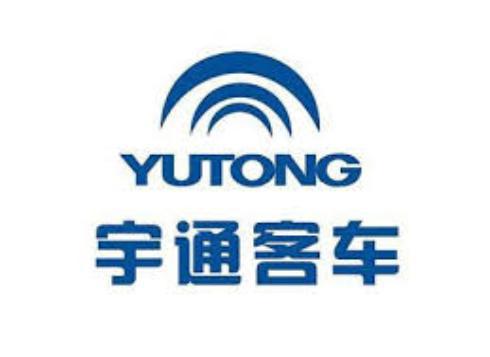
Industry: Transportation